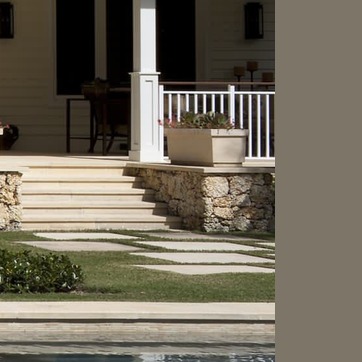
Material: stone